Christmas in Italy

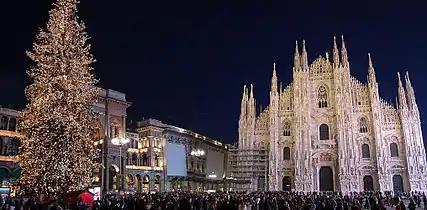
Christmas tree in Milan, in front of the Milan Cathedral

The tradition of the Yule log, once widespread, has been attested in Italy since the 11th century. A detailed description of this tradition is given in a book printed in Milan in the 14th century. The Yule log appears with different names depending on the region: in Tuscany it is known as "ciocco", while in Lombardy it is known as "zocco". In Valdichiana, Tuscany, it was customary for children, blindfolded, to hit the block with pincers, while the rest of the family sang a particular song, called "Ave Maria del Ceppo". That tradition was once deeply rooted in Italy is demonstrated by the fact that Christmas in Tuscany was called the "feast of the log".